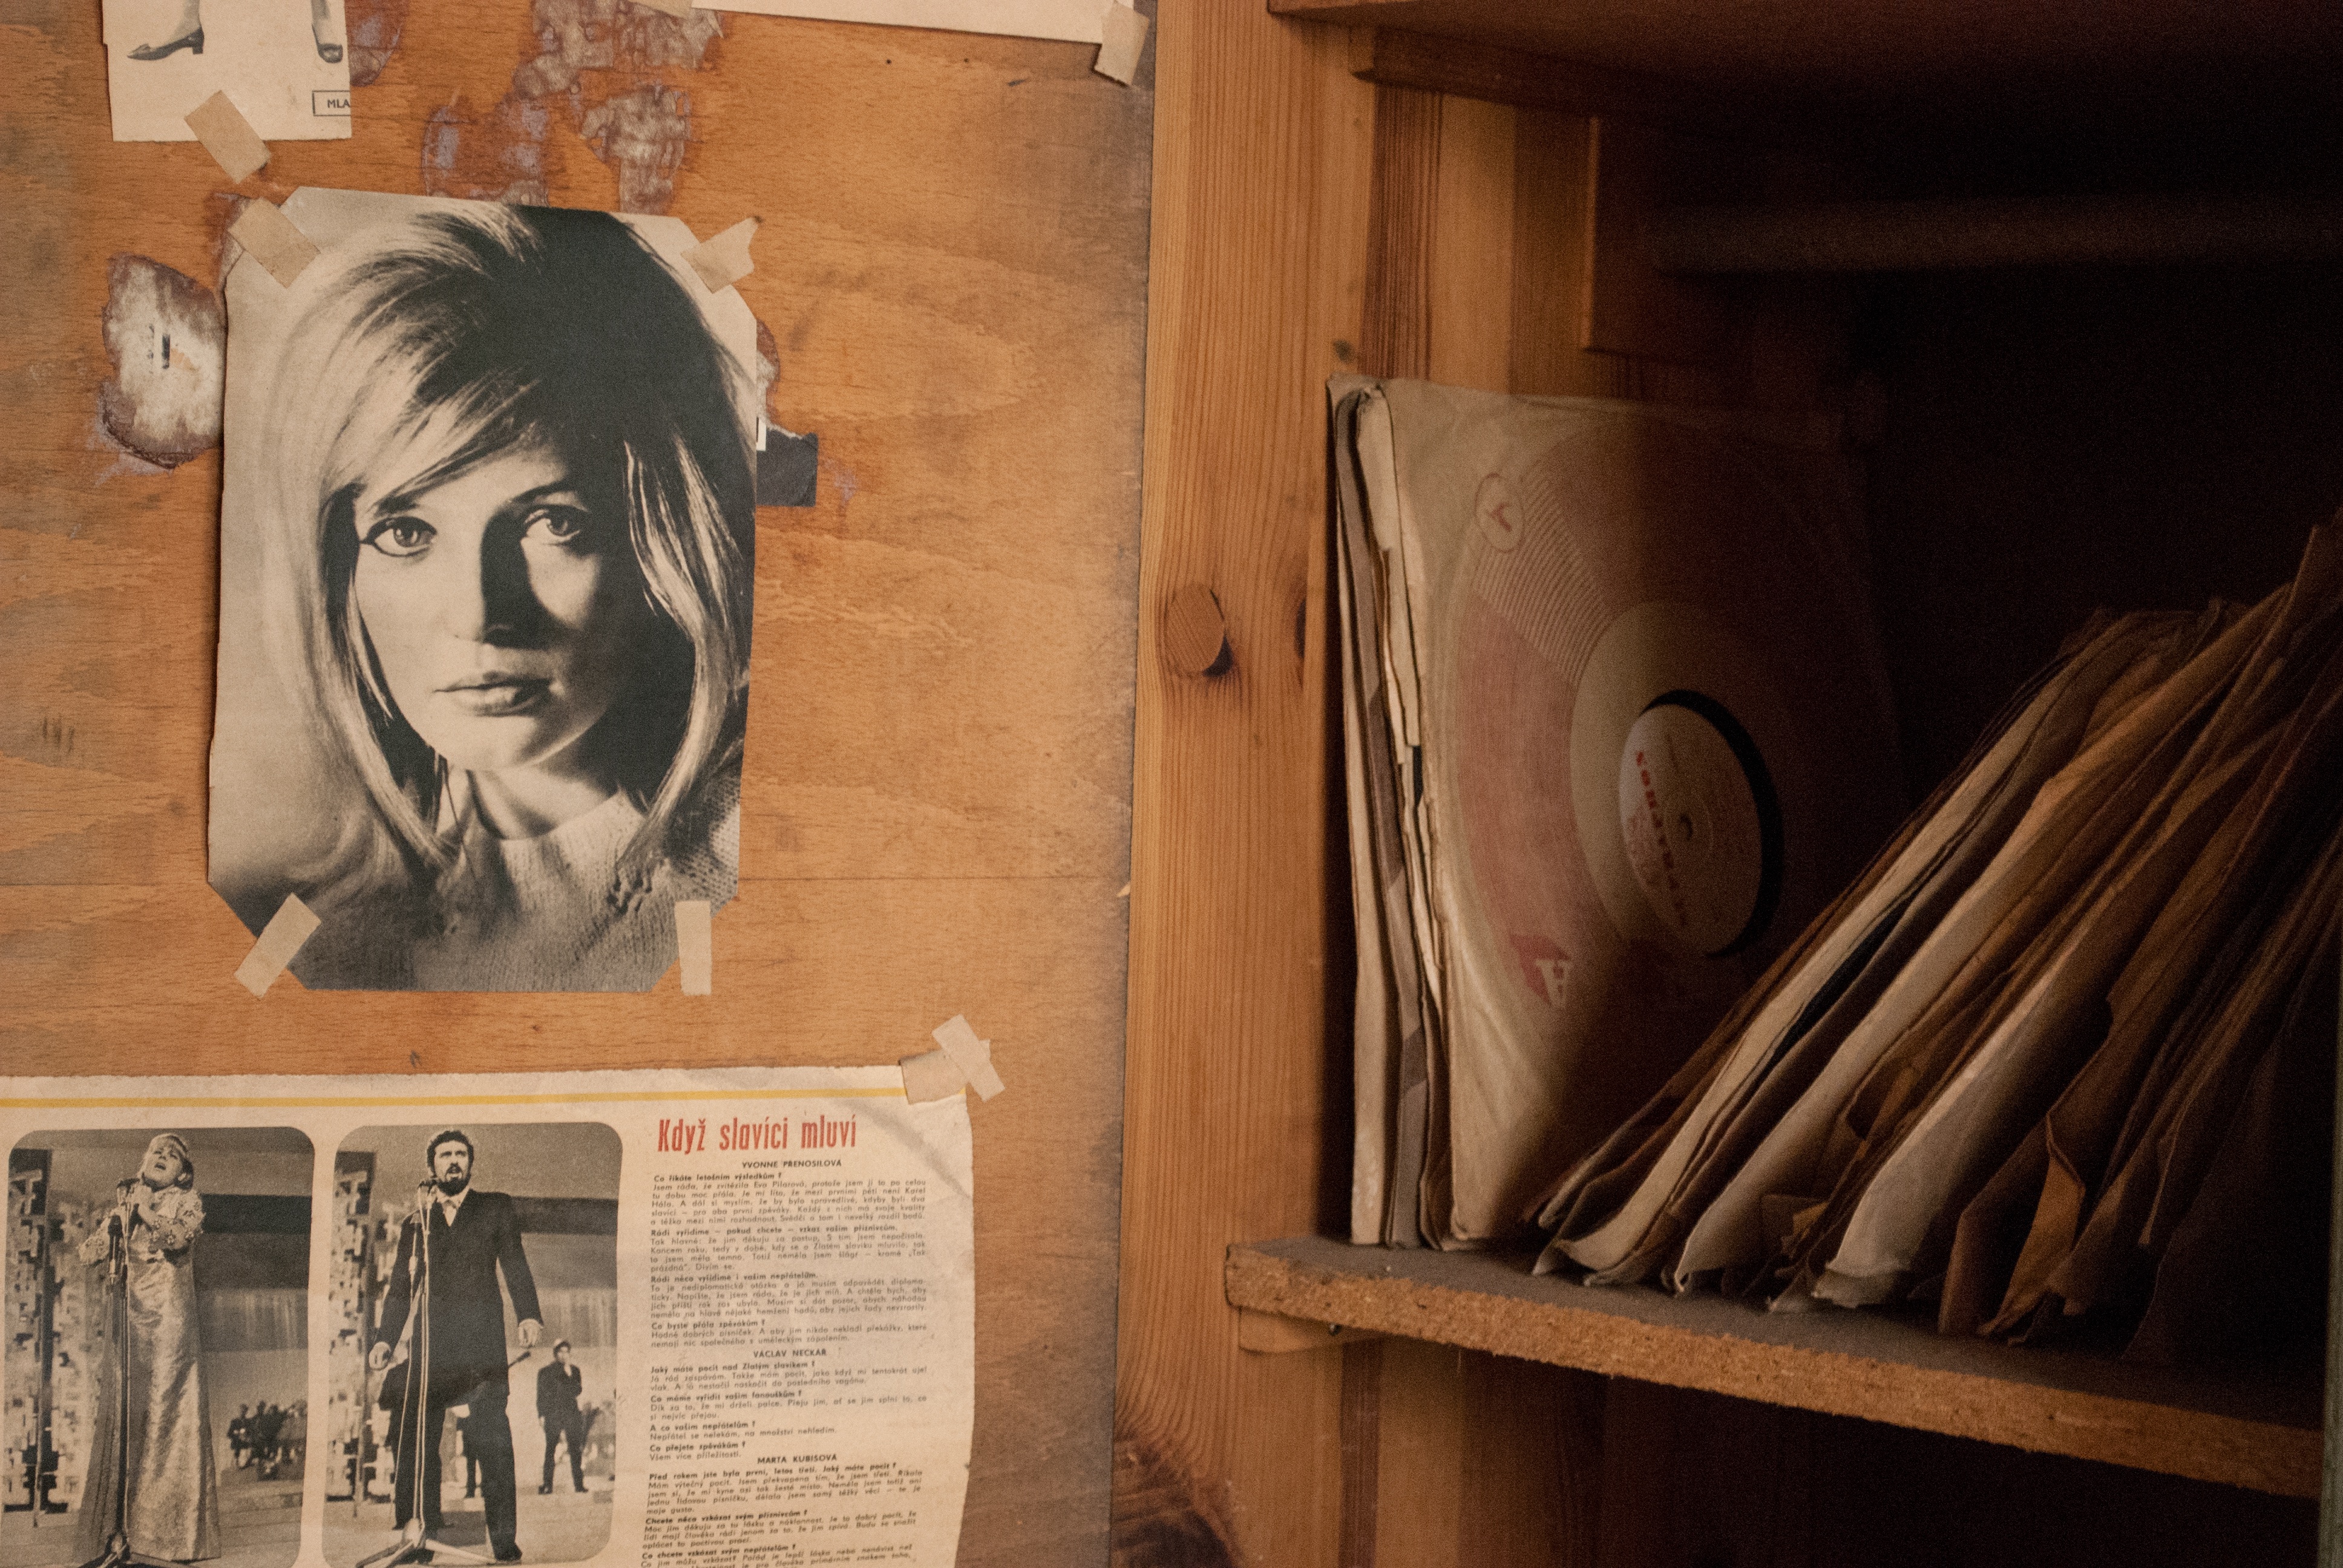
wood, retro, old, wall, monument, photo, newspaper, singer, museum, shelf, old building, still life, painting, interior design, cabinet, art, boards, poster, history, carving, actress, the record for ya, an antique, ancient history